Question: Please indicate a possible affordance area of bicycle that can be used for sitting
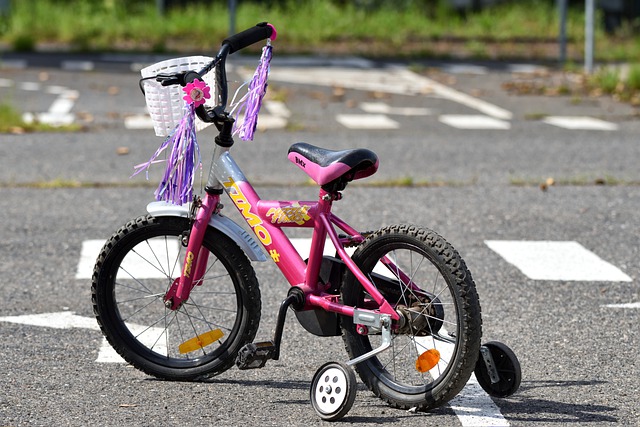
Answer: [282.5, 141, 380.5, 187]